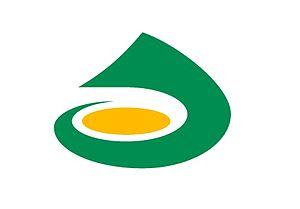
Awara est une ville du Japon, située dans la préfecture de Fukui.